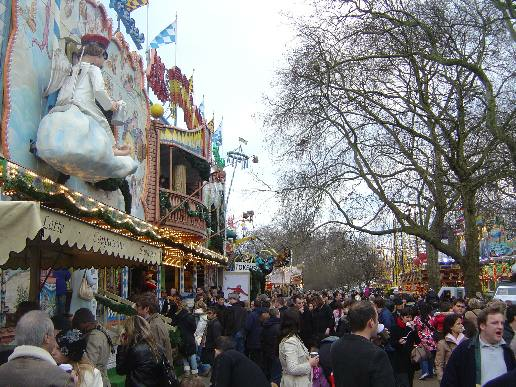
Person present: Yes